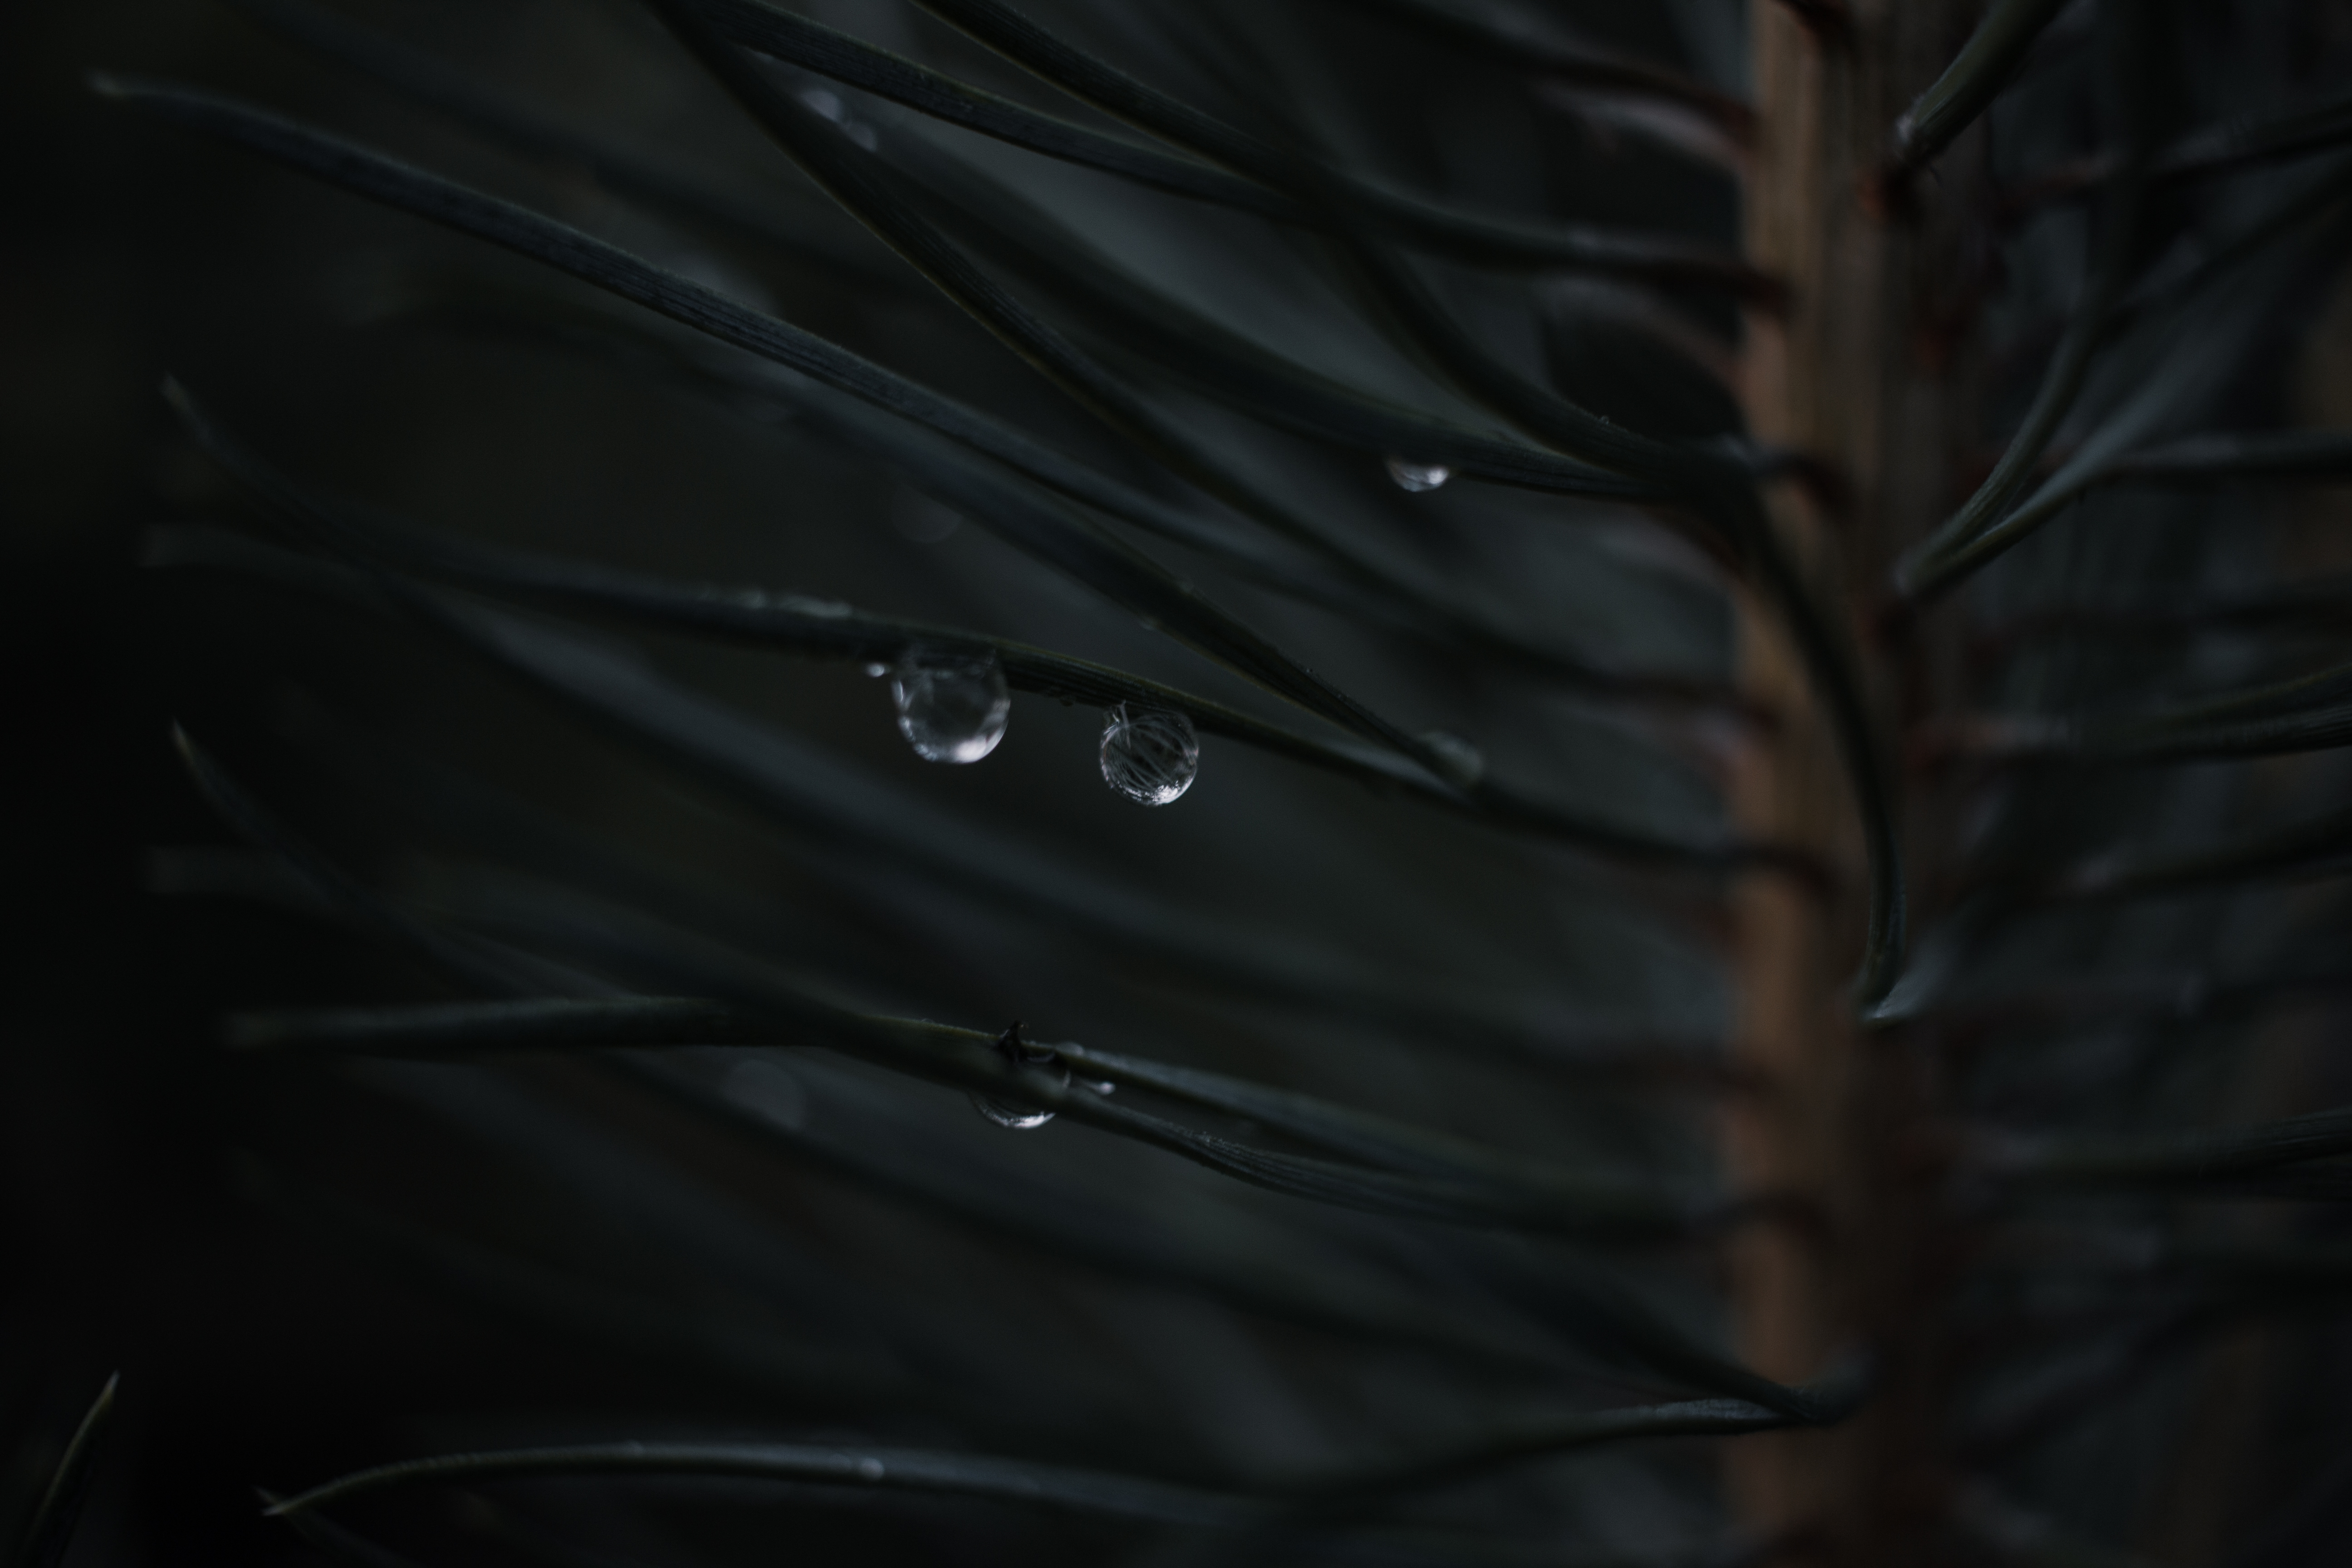
macro, nature, tree, spruce, water, plant, sky, terrestrial plant, wood, twig, trunk, electric blue, moisture, darkness, pattern, wildlife, drop, macro photography, midnight, Transparent material, plant stem, glass, monochrome photography, grass, night, feather, freezing, ceiling, dew, forest, fur, still life photography